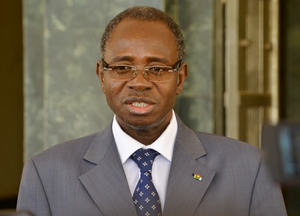
Clément Sawadogo au Ministère de la Sécurité
Clement P. Sawadogo, né à Goupana, province de Kadiogo le 31 décembre 1960, est un économiste et homme politique burkinabé. Depuis 2019, il occupe les fonctions cumulées de Conseiller Spécial à la Présidence du Faso, et de Président du Conseil d'Administration de la compagnie aérienne nationale Air Burkina. Il est également le deuxième vice-président du MPP.